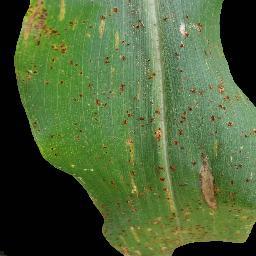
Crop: corn
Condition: (maize)_common_rust